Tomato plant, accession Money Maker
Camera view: vertical (180 deg); turntable rotation: 240 degrees
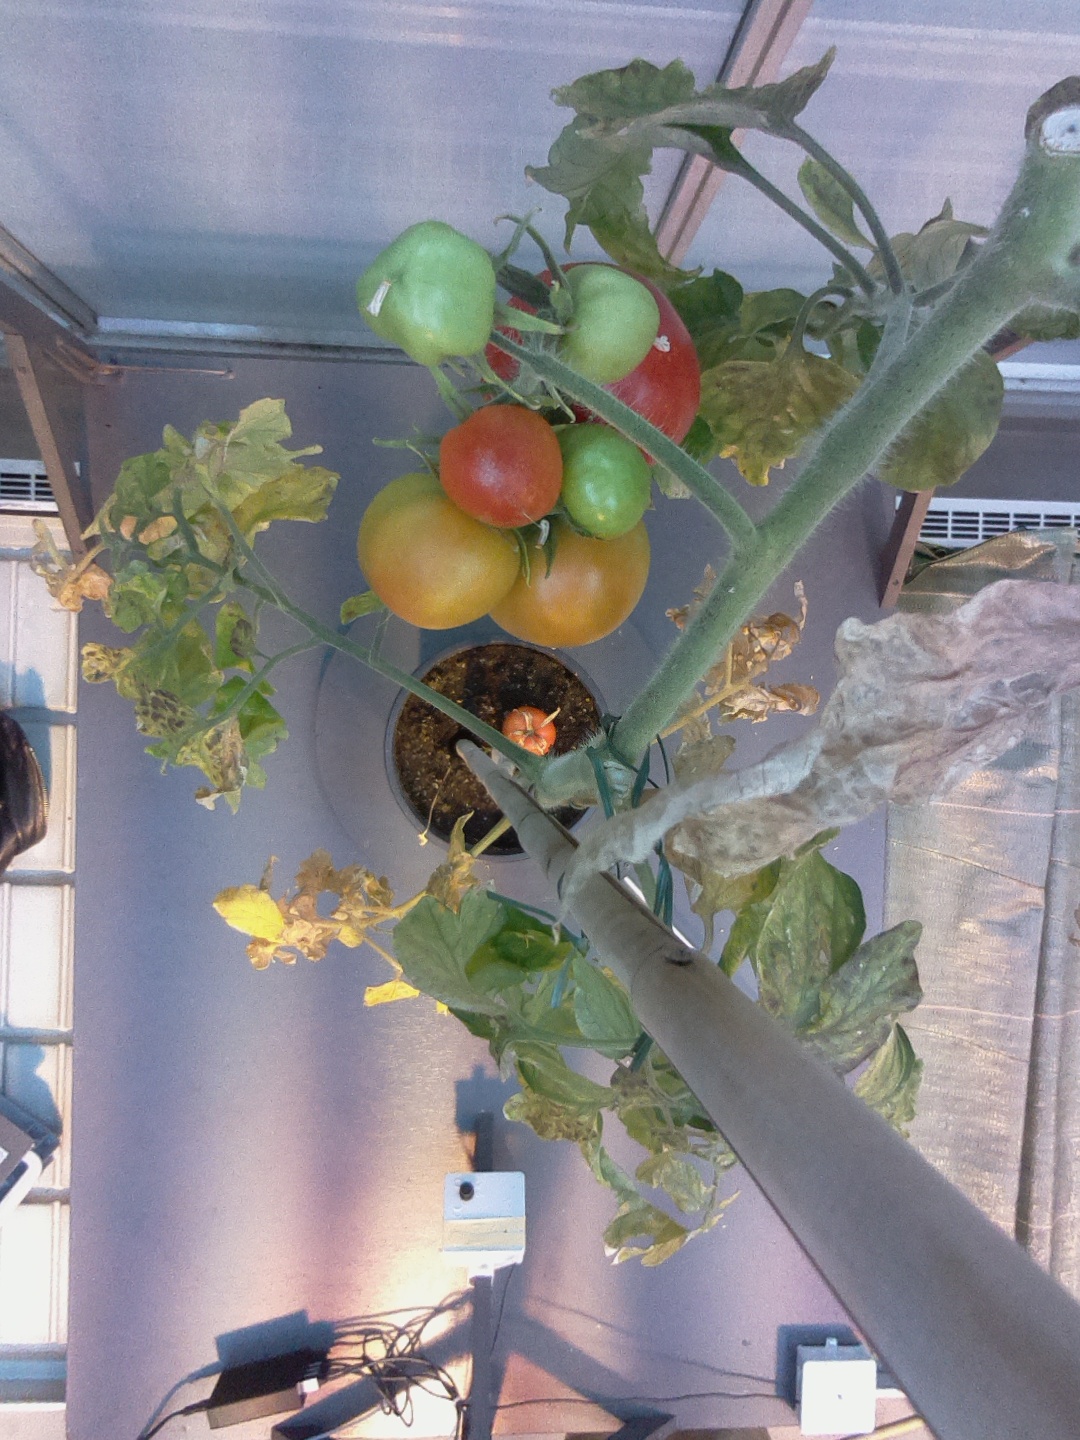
BBCH growth stage 82: 20%-30% of fruits show typical fully ripe color